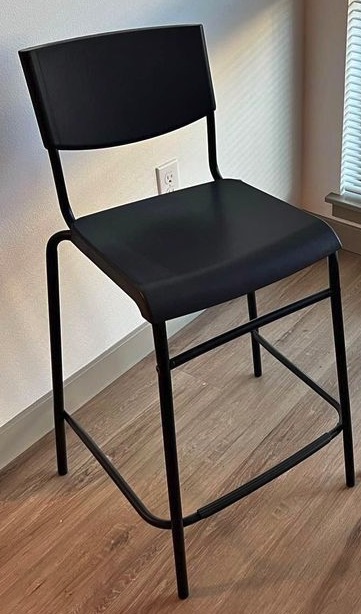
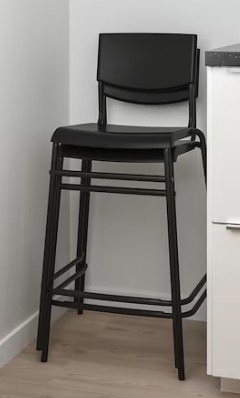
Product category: stool
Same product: yes